Anti-Catholicism

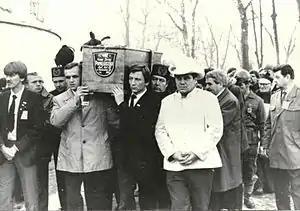
Funeral of Jerzy Popiełuszko, a Catholic priest killed by Communist authorities

Holy Roman Emperor Joseph II (emperor 1765–1790) opposed what he called "contemplative" religious institutionsreclusive Catholic institutions that he perceived as doing nothing positive for the community. Although Joseph II was himself a Catholic, he also believed in firm state control of ecclesiastical matters outside of the strictly religious sphere and decreed that Austrian bishops could not communicate directly with the Roman Curia. His policies are included in what is called Josephinism, that promoted the subjection of the Catholic Church in the Habsburg lands to service for the state.